List of UK top-ten albums in 2012

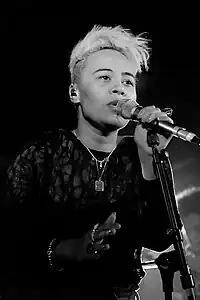
Emeli Sandé had the UK's best-selling album of 2012 with her debut release "Our Version of Events", which lasted 67 weeks in the top 10 and spent a total of 10 weeks at number-one. The album has since sold more than 2.3 million copies in the UK alone.

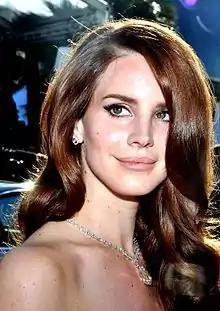
Lana Del Rey reached number-one for two weeks in February 2012 with her second studio album "Born to Die", which spent 15 weeks in the top 10 and became the UK's fourth best selling album of the year.

The UK Albums Chart is one of many music charts compiled by the Official Charts Company that calculates the best-selling albums of the week in the United Kingdom. Since 2004 the chart has been based on the sales of both physical albums and digital downloads. This list shows albums that peaked in the Top 10 of the UK Albums Chart during 2012, as well as albums which peaked in 2011 and 2013 but were in the top 10 in 2012. The entry date is when the album appeared in the top 10 for the first time (week ending, as published by the Official Charts Company, which is six days after the chart is announced).